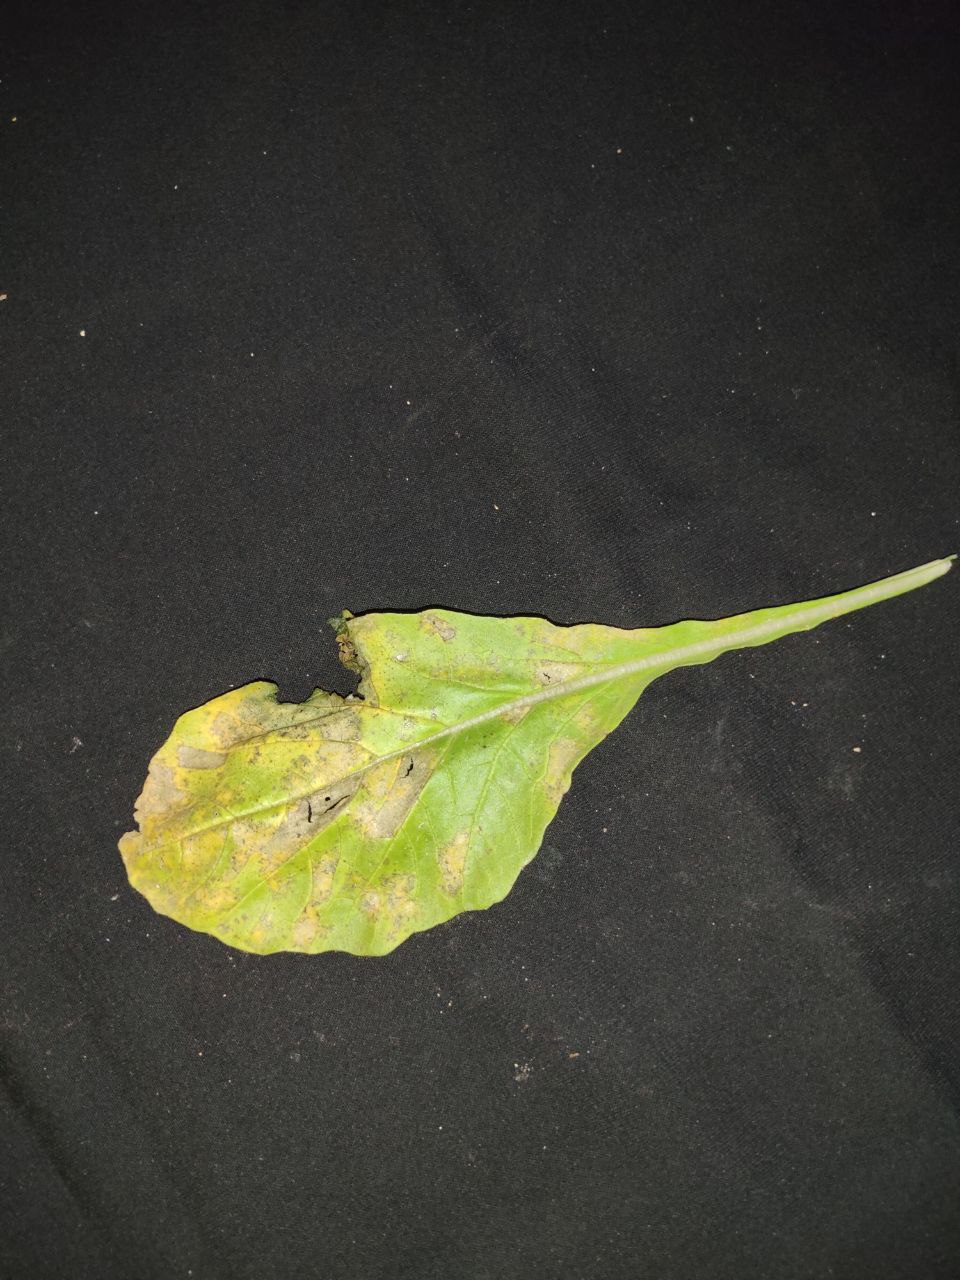
Label: Downey mildew